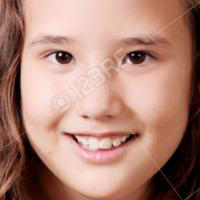
Age group: age 11-20